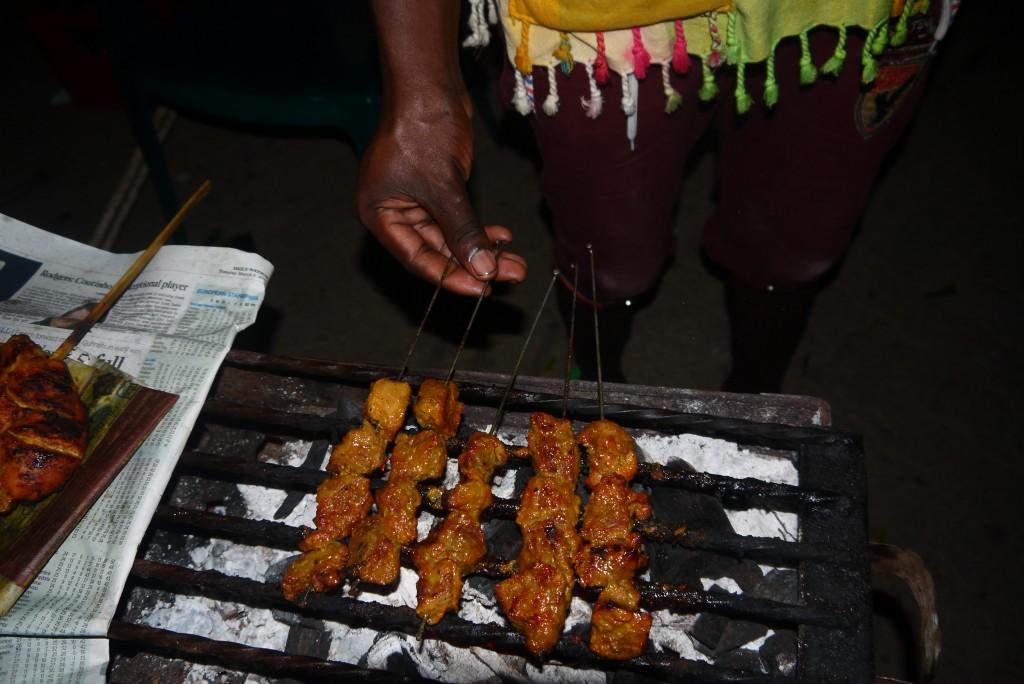
Nyama za kuokwa zilizochomekwa kwenye nyaya ziko juu ya grili mkono ukiwa umeshikilia nyaya mbili. Kando ya grili kuna gazeti iliyo na nyama moja juu iliyochomekwa kwenye kijiti.